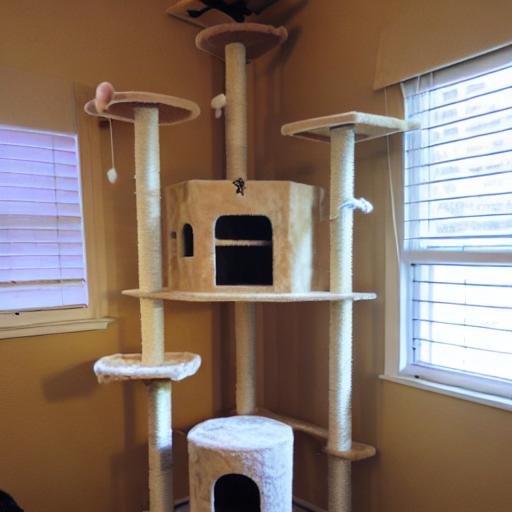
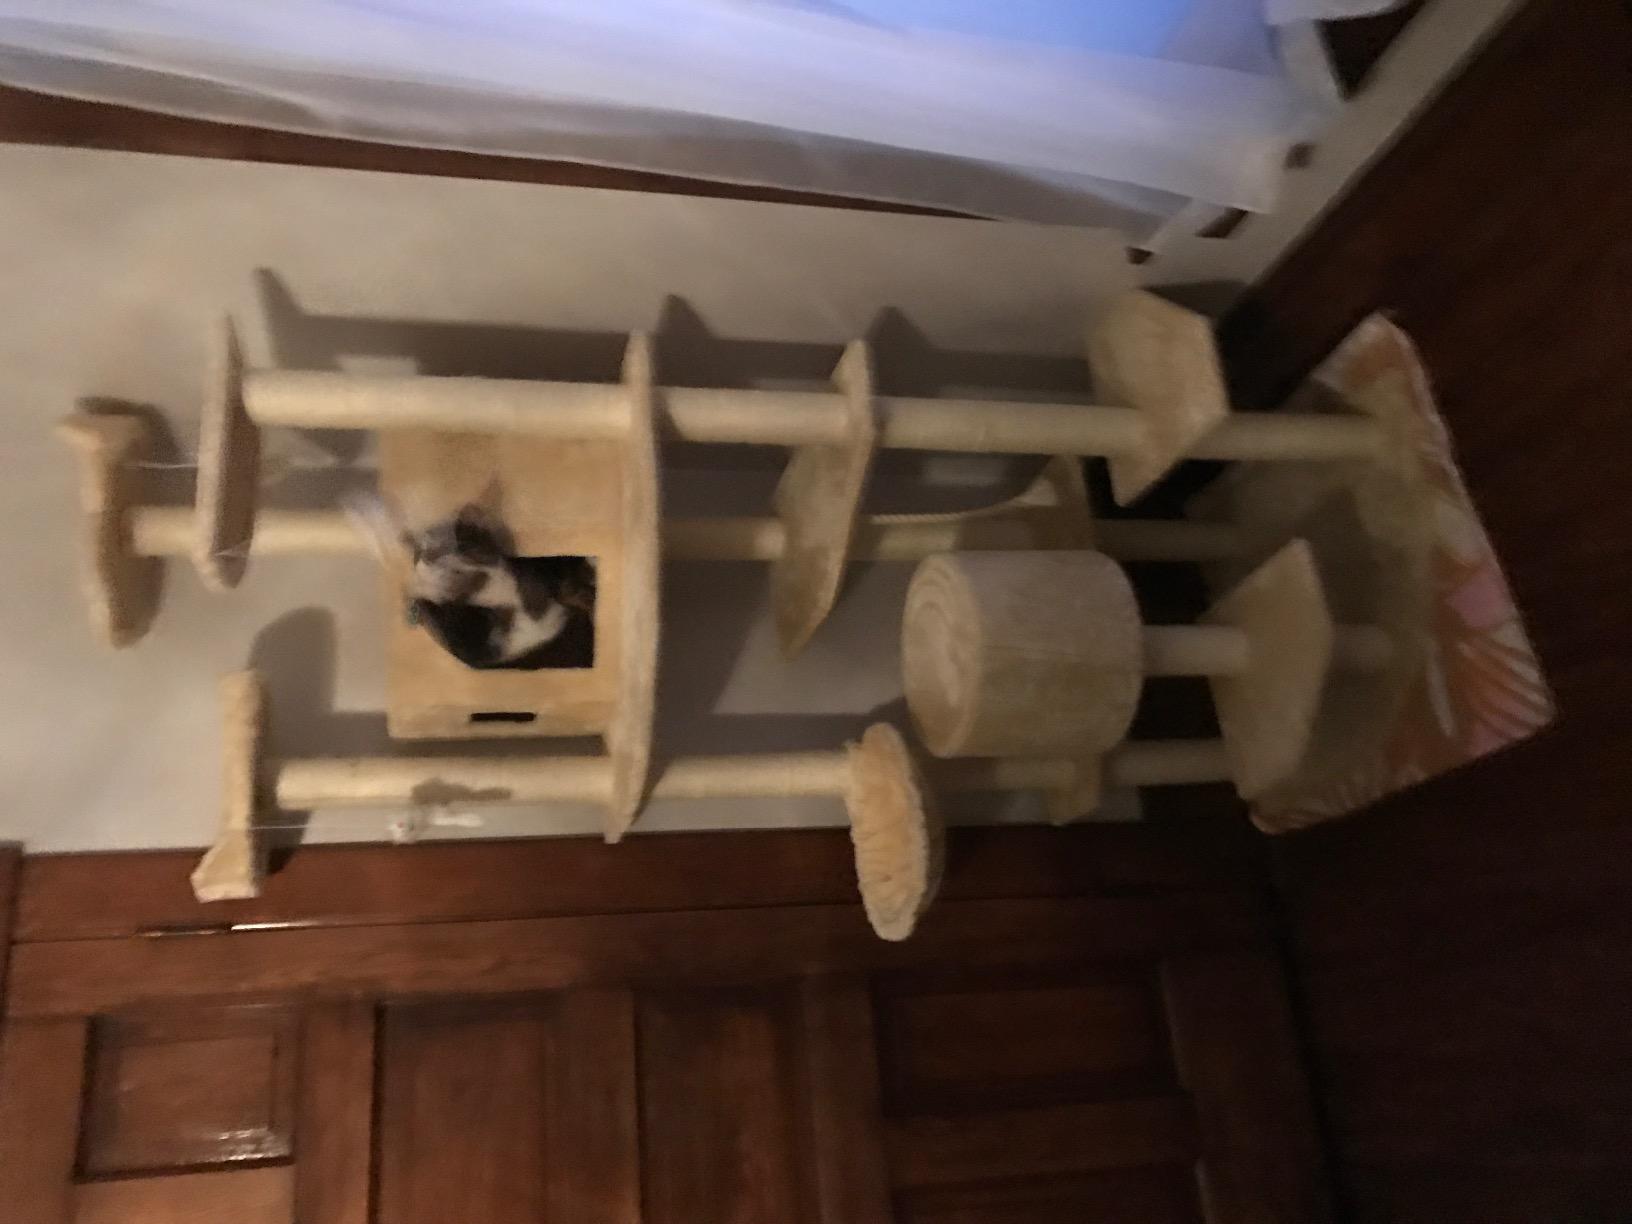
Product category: items_cat tree
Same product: no